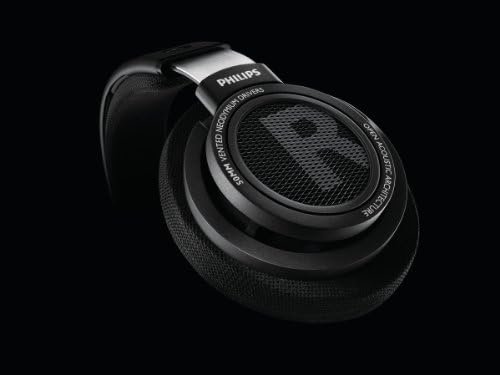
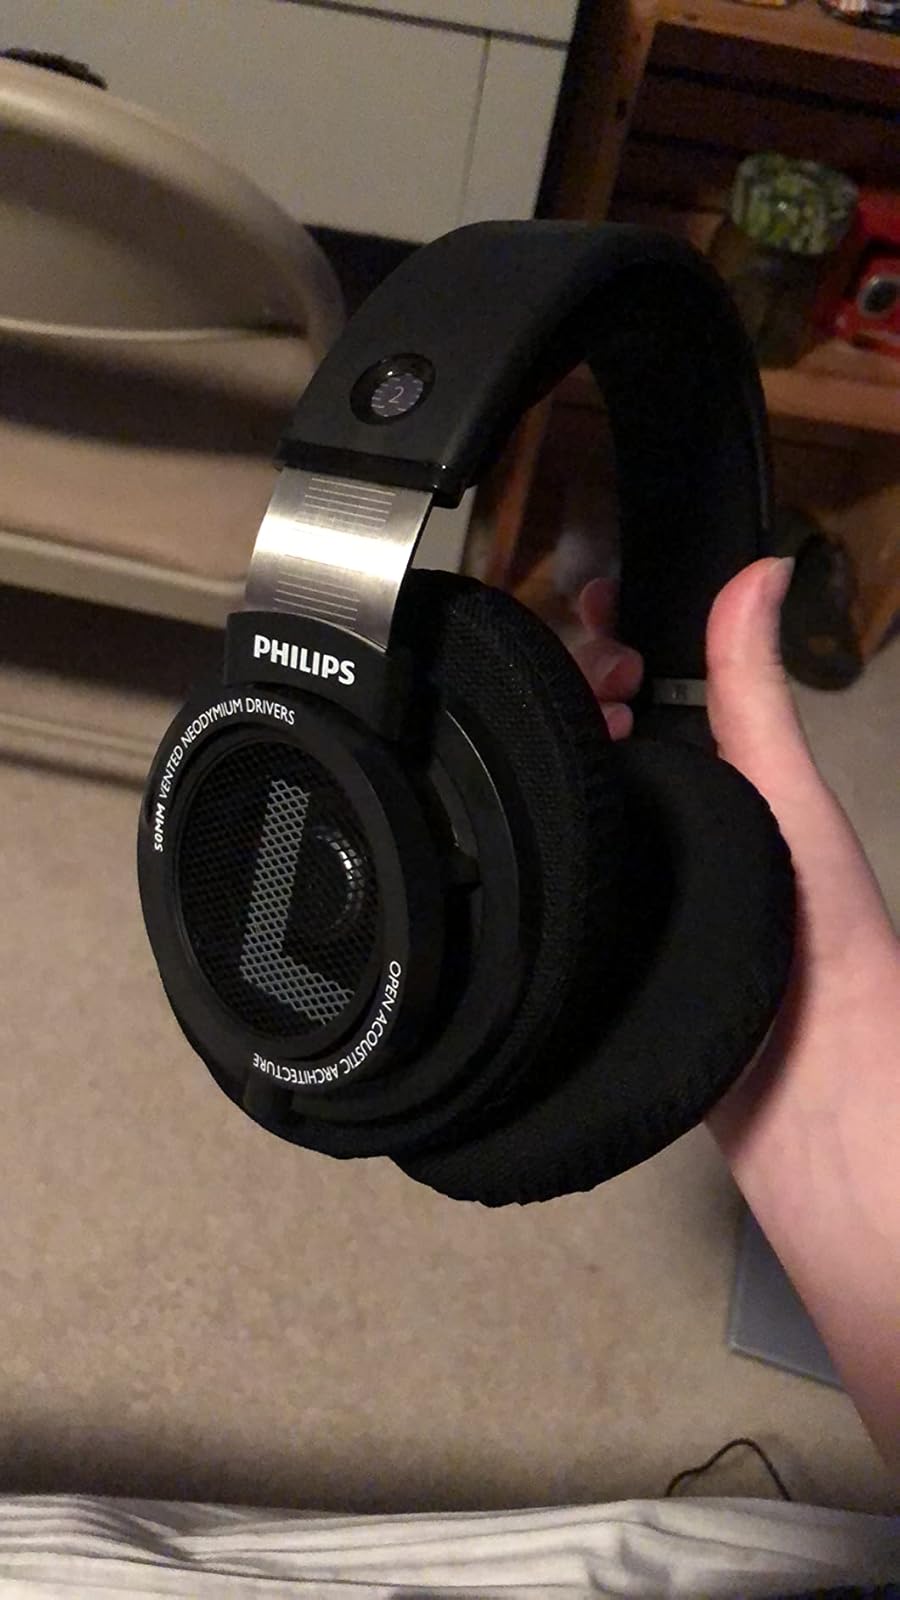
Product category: headphones
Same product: yes